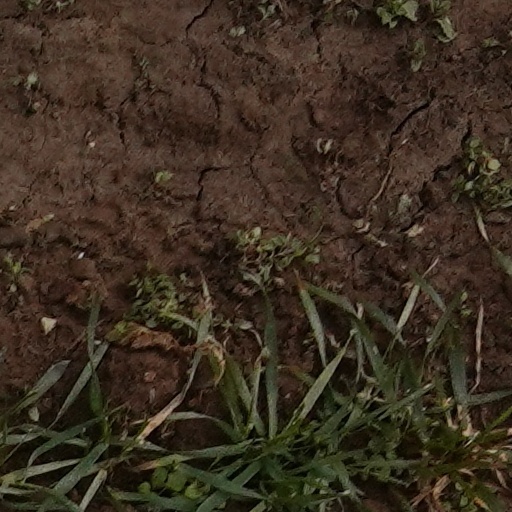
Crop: wheat